Western African Ebola epidemic

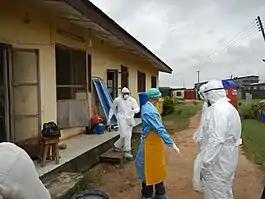
WHO workers gear up to go to Ebola ward Nigeria, 2014

As the outbreak progressed, the media reports, many hospitals, short on both staff and supplies, were overwhelmed and closed down, leading some health experts to state that the inability to treat other medical needs may have been causing "an additional death toll [that is] likely to exceed that of the outbreak itself". There were also reports that adequate personal protection equipment was not being provided for medical personnel. The Director-General of MSF said: "Countries affected to date simply do not have the capacity to manage an outbreak of this size and complexity on their own. I urge the international community to provide this support on the most urgent basis possible."